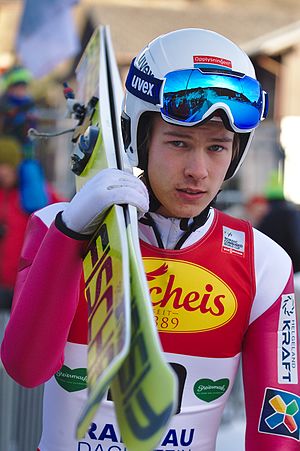
Espen Andersen
Espen Andersen er en norsk skiløber, som konkurrerer i nordisk kombineret.